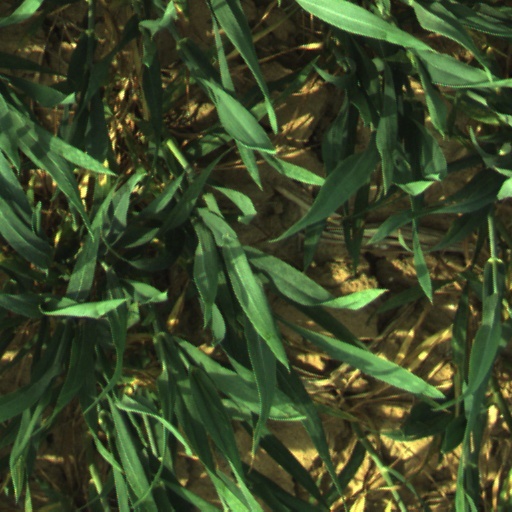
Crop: wheat